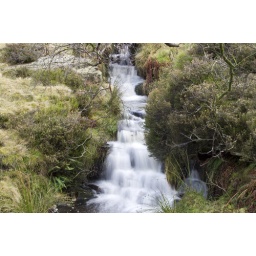
This shot was taken in beautiful Bronte country.. Near Bronte bridge running up through the valley.